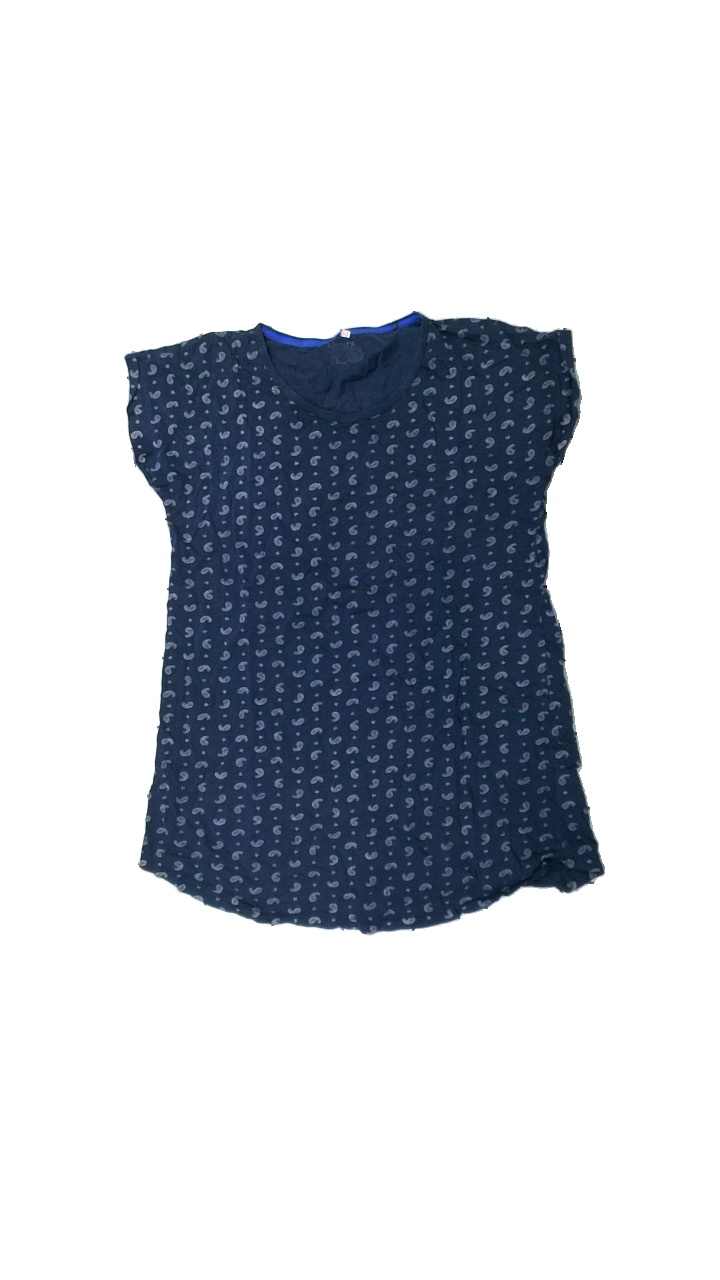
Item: T-shirt (Ladies)
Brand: Lindex
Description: blue t-shirt
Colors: Blue, Pink
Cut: Loose, Long
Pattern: Other
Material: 100% Cotton
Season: All
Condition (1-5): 5
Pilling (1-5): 5
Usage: Reuse
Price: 50-100